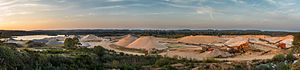
Grusgrav
Grusgraven nær Kongensbro, Ans, Silkeborg Kommune i aftensol. Grusgraven drives af BG Stone, Kongensbro.
En grusgrav er et område, hvor der findes store mængder grus og sten tæt på jordens overflade. Her har man gravet det øverste muldlag af og udvundet gruset til byggeri og andet.